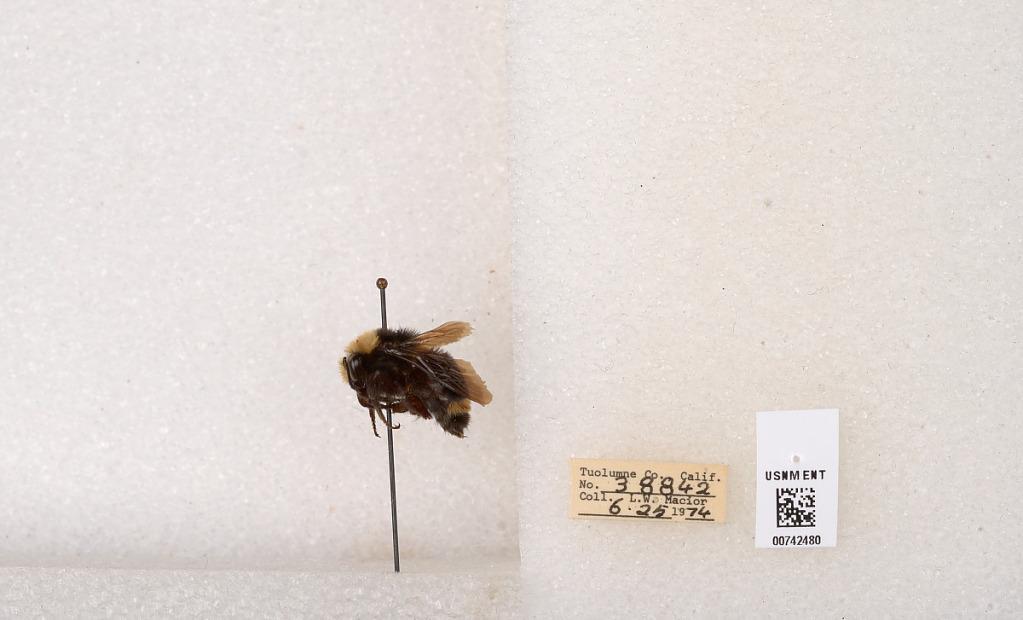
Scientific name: Bombus (Pyrobombus) vosnesenskii Radoszkowski
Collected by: L. Macior
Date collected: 1974-6-25
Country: United States
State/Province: California
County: Tuolumne
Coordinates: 38.0276, -119.955